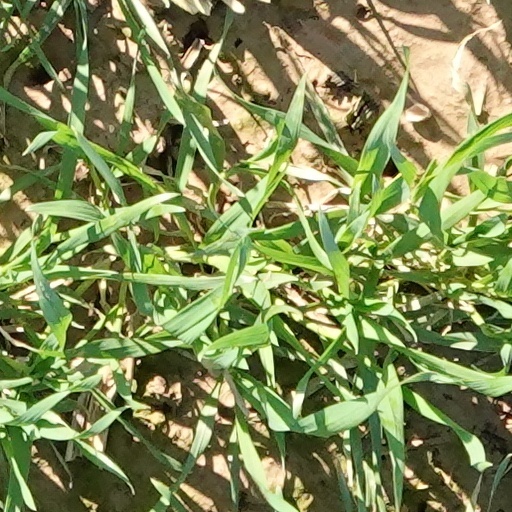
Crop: wheat